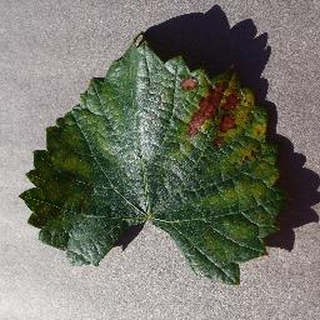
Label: grape_esca_black_measles